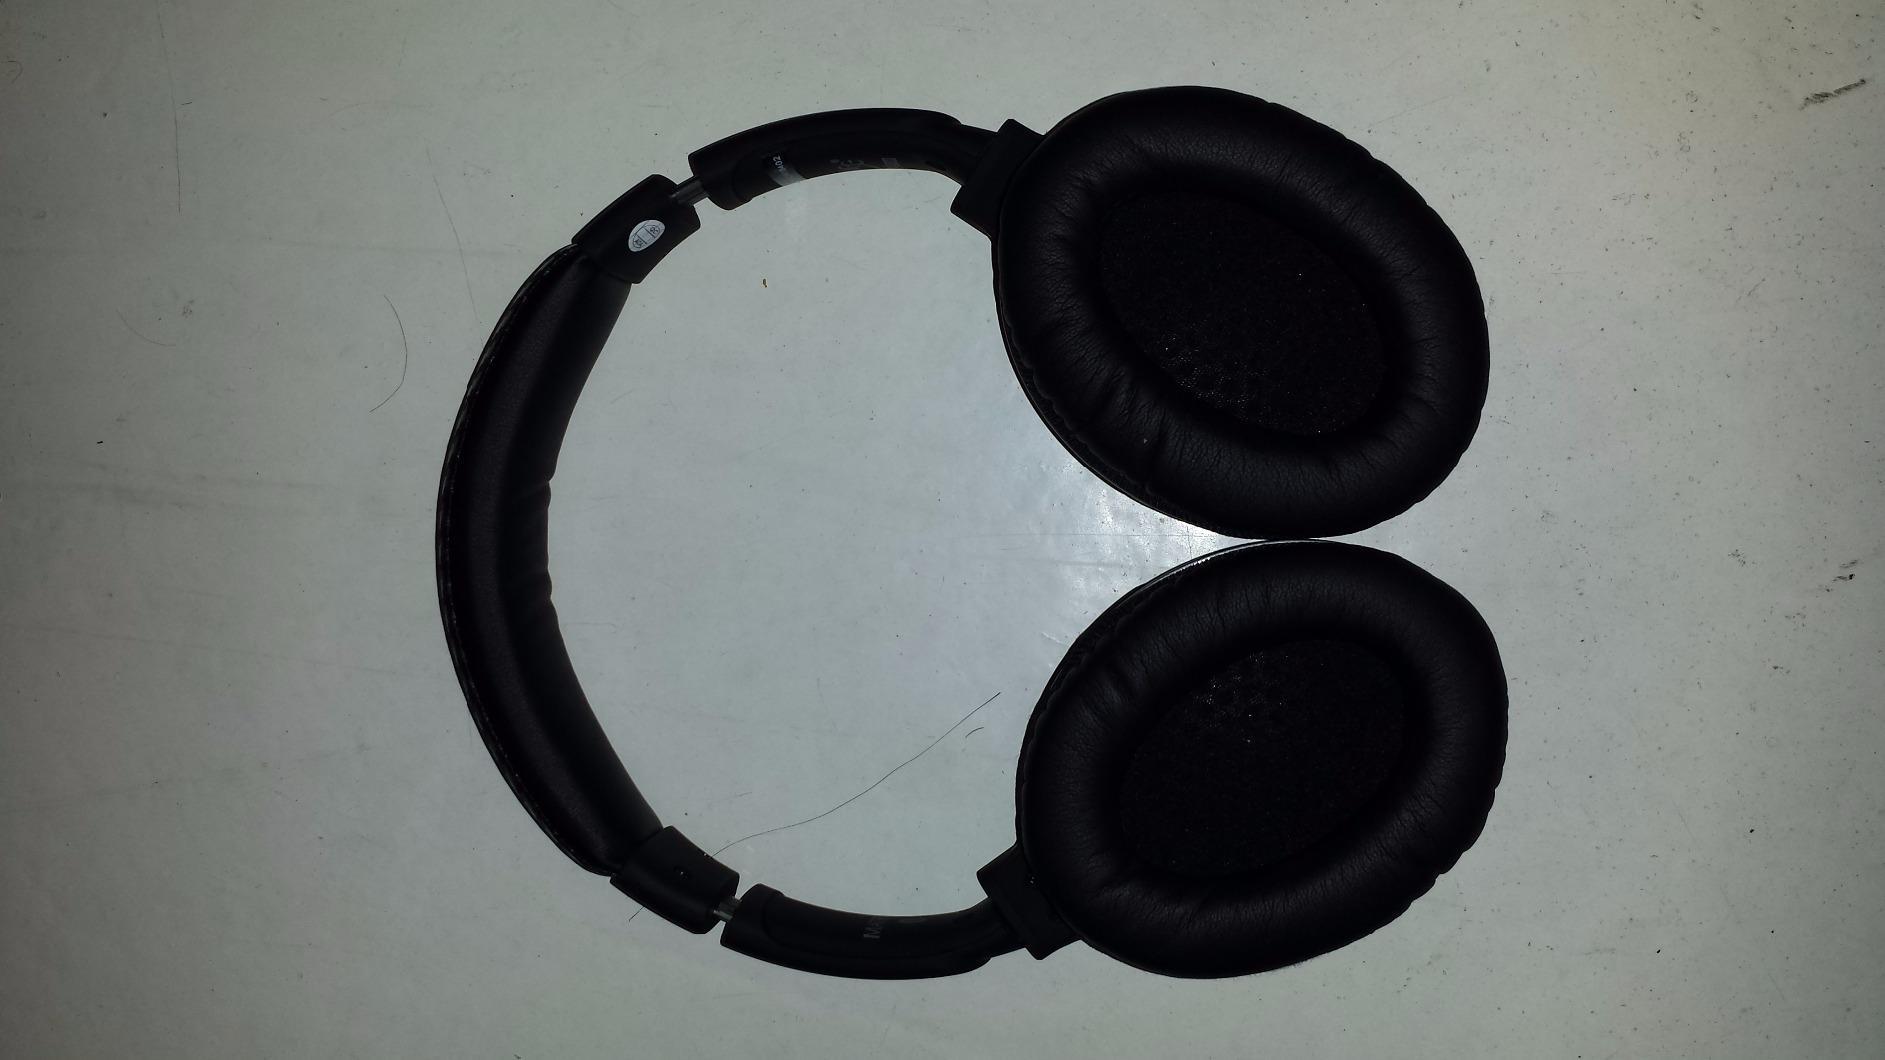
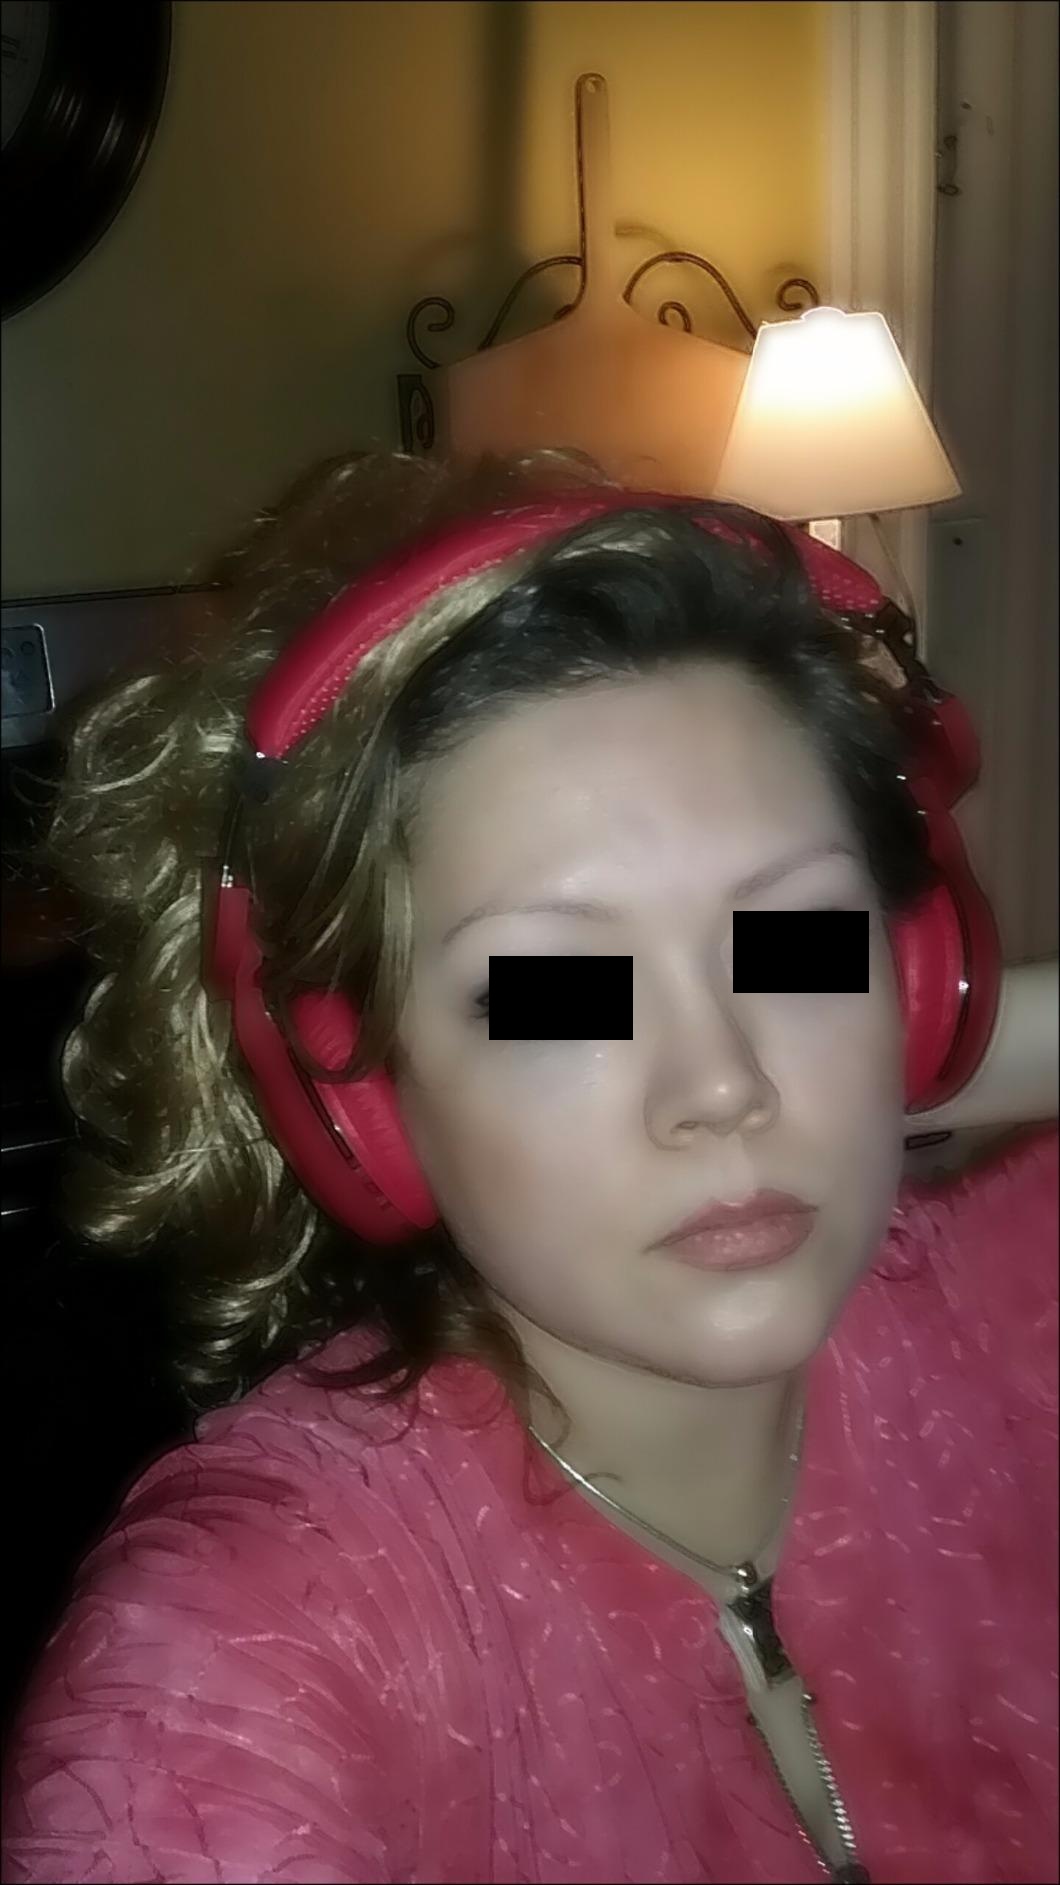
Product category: headphones
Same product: no